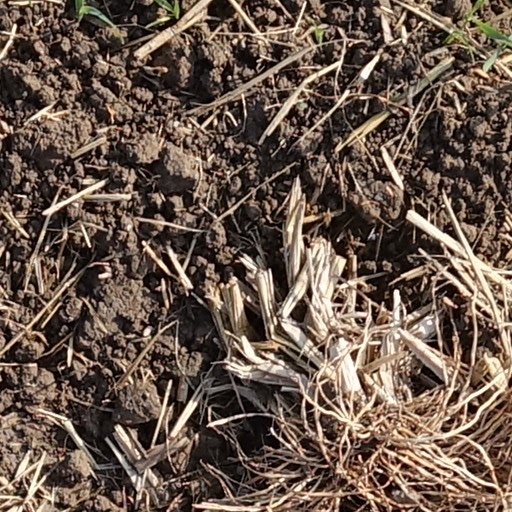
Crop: wheat